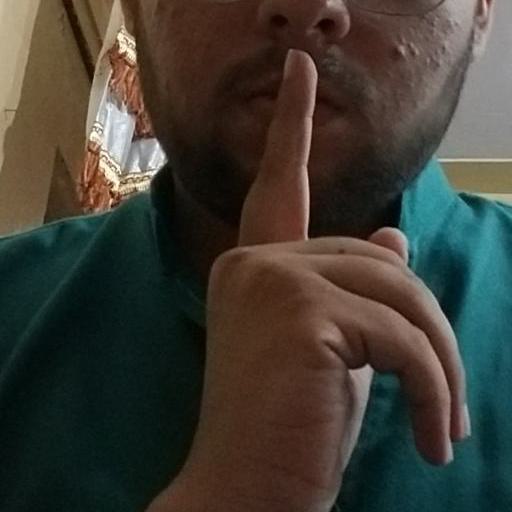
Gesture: mute